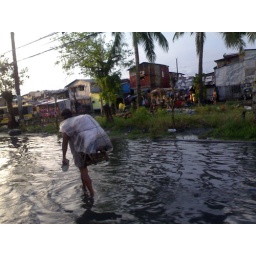
blind man walking in the flood